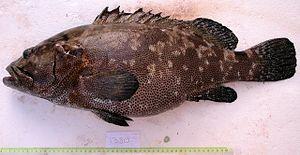
La biodiversité de la Nouvelle-Calédonie, un large groupe d'îles du Pacifique, est considérée comme la plus importante de la planète. L'île possède un niveau élevé d'endémisme, avec notamment beaucoup de plantes, d'insectes, d'oiseaux et de reptiles uniques. L'île n'a pas de mammifère à part des chauves-souris, et aucun amphibien. La biodiversité néocalédonienne est menacée par des espèces introduites, l'exploitation forestière, les incendies et le développement urbain et les gisements miniers. La Nouvelle-Calédonie a perdu de nombreuses espèces depuis que l'homme a posé le pied sur l'île, mais aucune ne s'est éteinte depuis le XVIᵉ siècle.
Epinephelus polyphekadion, communément nommé Mérou camouflage ou Loche crasseuse, est une espèce de poissons marins de la famille des Serranidae.
Pseudorhabdosynochus huitoe est une espèce de Monogène Diplectanidae parasite sur les branchies d'un mérou. L'espèce a été décrite en 2007